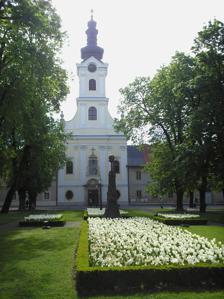
Building: Bjelovar Cathedral
Country: Croatia
Year built: 1770
Cathedral of Teresa of Ávila in Bjelovar Katedrala sv. Terezije Avilske u Bjelovaru Bjelovar Cathedral Religion Affiliation Roman Catholic District Diocese of Bjelovar-Križevci Rite Roman Ecclesiastical or organizational status Cathedral Location Location Bjelovar , Croatia Architecture Type Church Style Baroque Date established 1765 Completed 1770 Cathedral of Teresa of Ávila in Bjelovar ( Croatian : Katedrala sv. Terezije Avilske u Bjelovaru ) is the baroque church of Diocese of Bjelovar-Križevci . It is located in the center of the town of Bjelovar , Croatia, on Eugen Kvaternik Square. Until 2009, when it became a cathedral, it was parish church. In 1761 Czech brothers Hubert and Ignatius Admiring, members of the church order Piarists who have been raising children and adolescents, came to Bjelovar. They found only a small chapel so they decided to build a brand new church. Foundations were laid on April 10, 1765, and the foundation stone on May 12. The church was built in 1770 and blessed on October 15, 1772 on Day of St. Teresa of Avila . Church tower was built in 1774. Bishop of Zagreb Josip Galjuf blessed the church on October 15, 1775.  The church cares about 1000 people. Beneath the church are the underground corridors for burial but there were buried very few people. The church is named after St. Theresa of Avila , Spanish Saint and Doctor of the Church . She was the patron saint of the Austrian Empress Maria Theresa , which founded Bjelovar in 1756. The 1880 Zagreb earthquake damaged the church and rectory. The church was rebuilt by the architect Hermann Bollé in 1888, and was rebuilt from the inside in 1896. The church of St. Teresa was the parish church for the whole town of Bjelovar and the surrounding area until 1980 when two parishes of St. Anthony of Padua and St. Annethey were founded. One grenade hit the church and killed three women on September 29, 1991, during the armed conflict in Bjelovar between the Croatian Army and JNA. Memorial plaque was erected on the church facade in honor of these three killed woman. On December 5, 2009, Pope Benedict XVI founded Diocese of Bjelovar-Križevci so the church became a cathedral. References